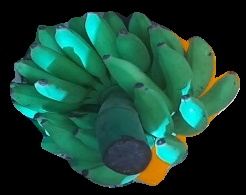
Variety: elakki-bale
Grade: grade2